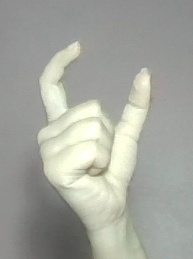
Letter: nun